Alto Paraíso de Goiás

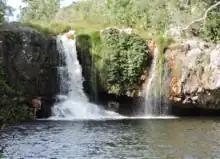
São Bento Falls

The history of Alto Paraíso dates back to the middle of the 18th century, when a cattle ranch was set up by Francisco de Almeida. He called the region Veadeiros (related to deer). The first settlers raised cattle and wheat, due to high altitude and colder climate. In 1938, Veadeiros appeared as a district of Cavalcante, but was separated in 1953 to form its own municipality. In 1963, its name was changed to Alto Paraíso de Goiás, which means "high paradise of Goiás" in Portuguese.